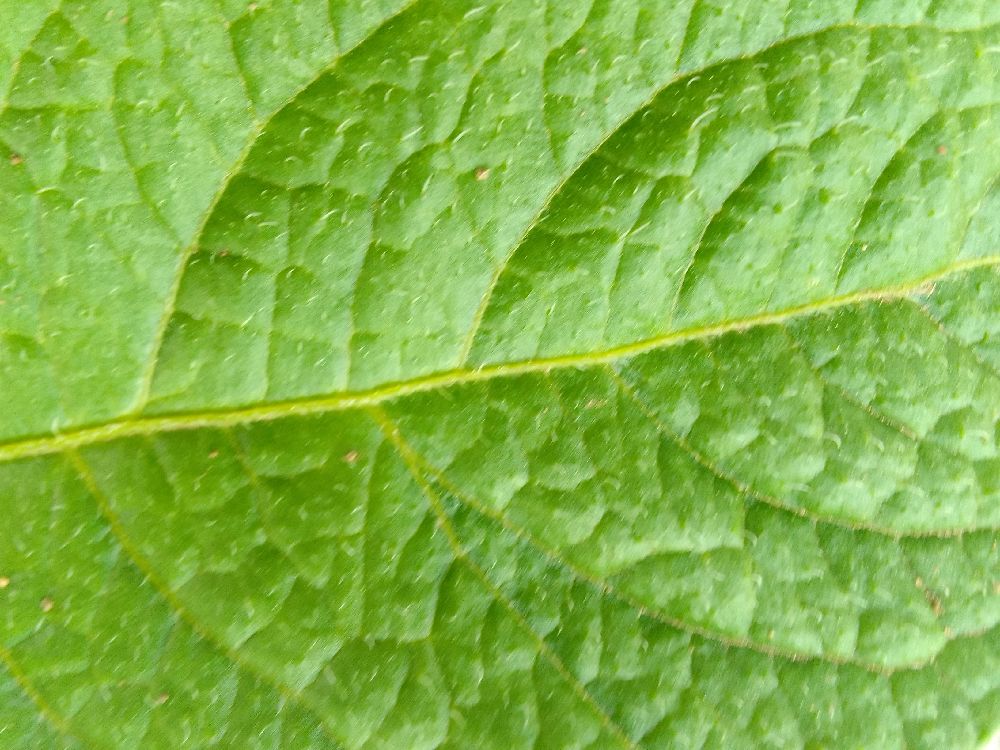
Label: Healthy